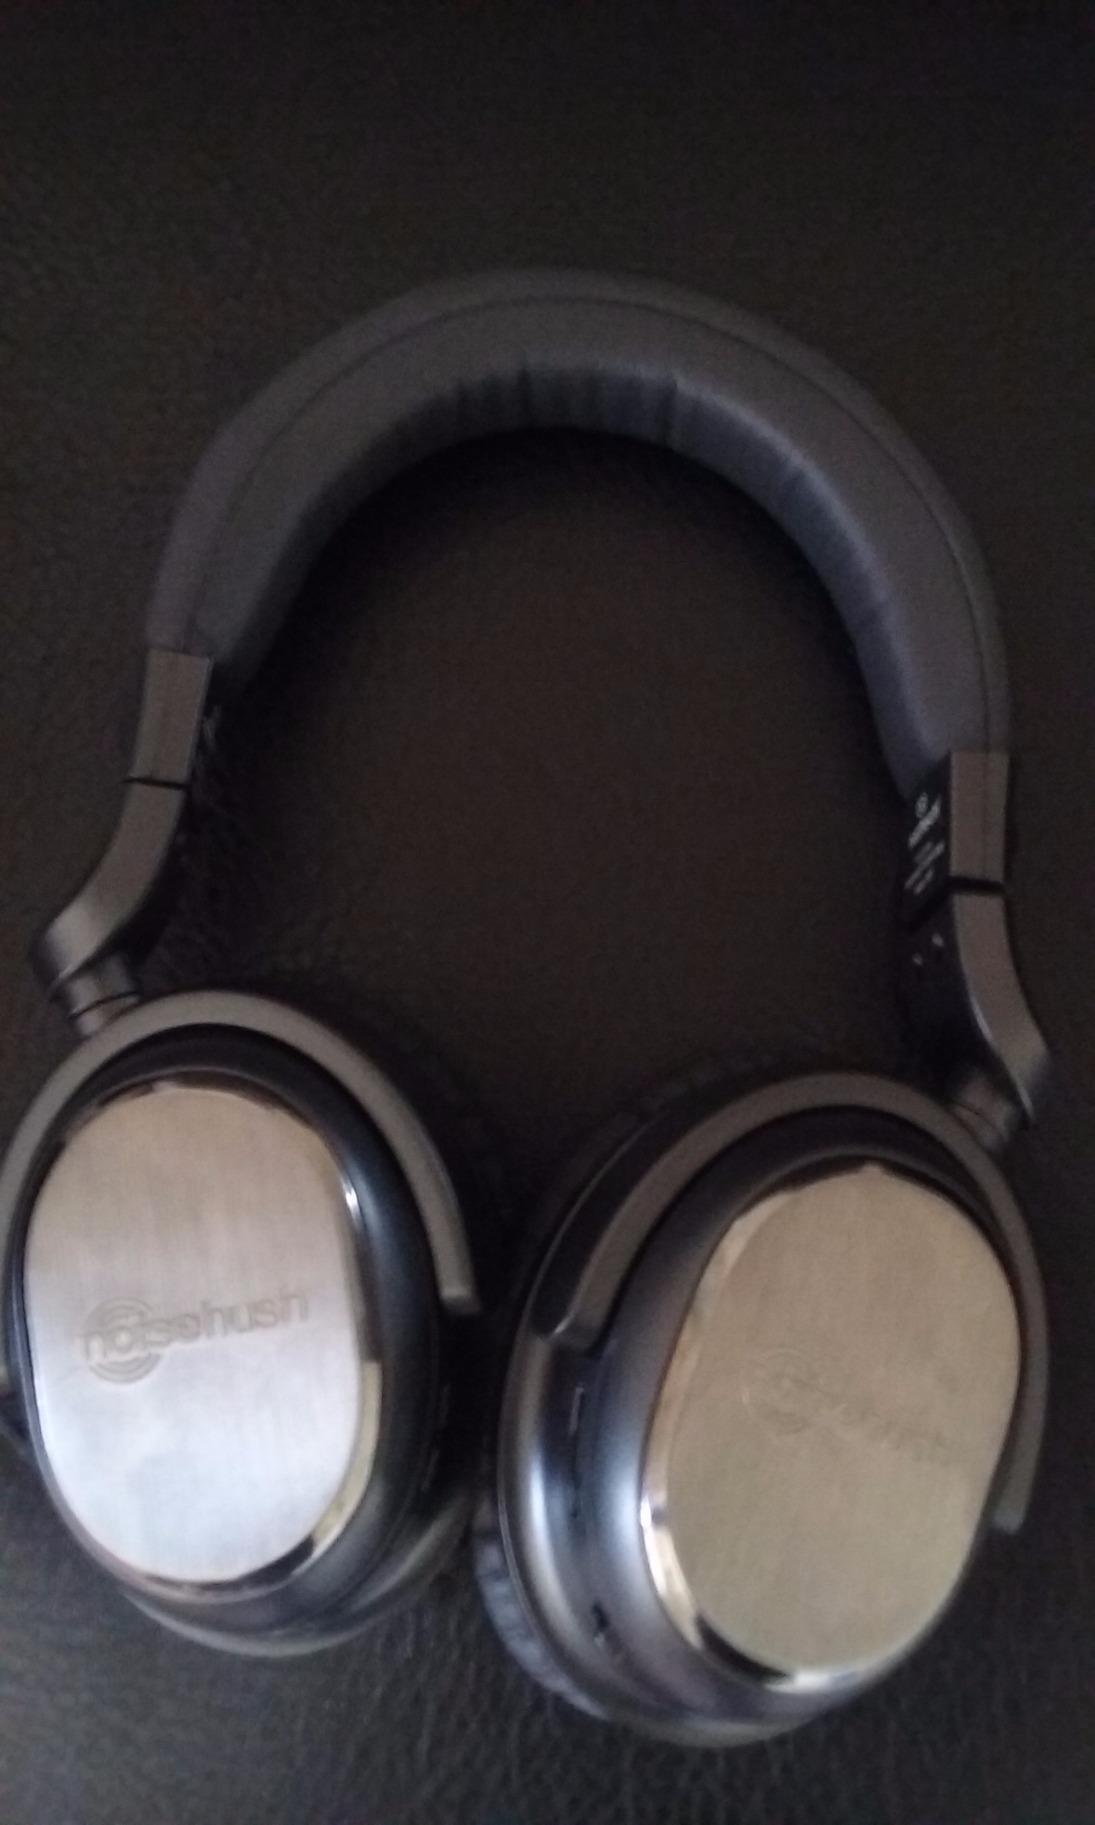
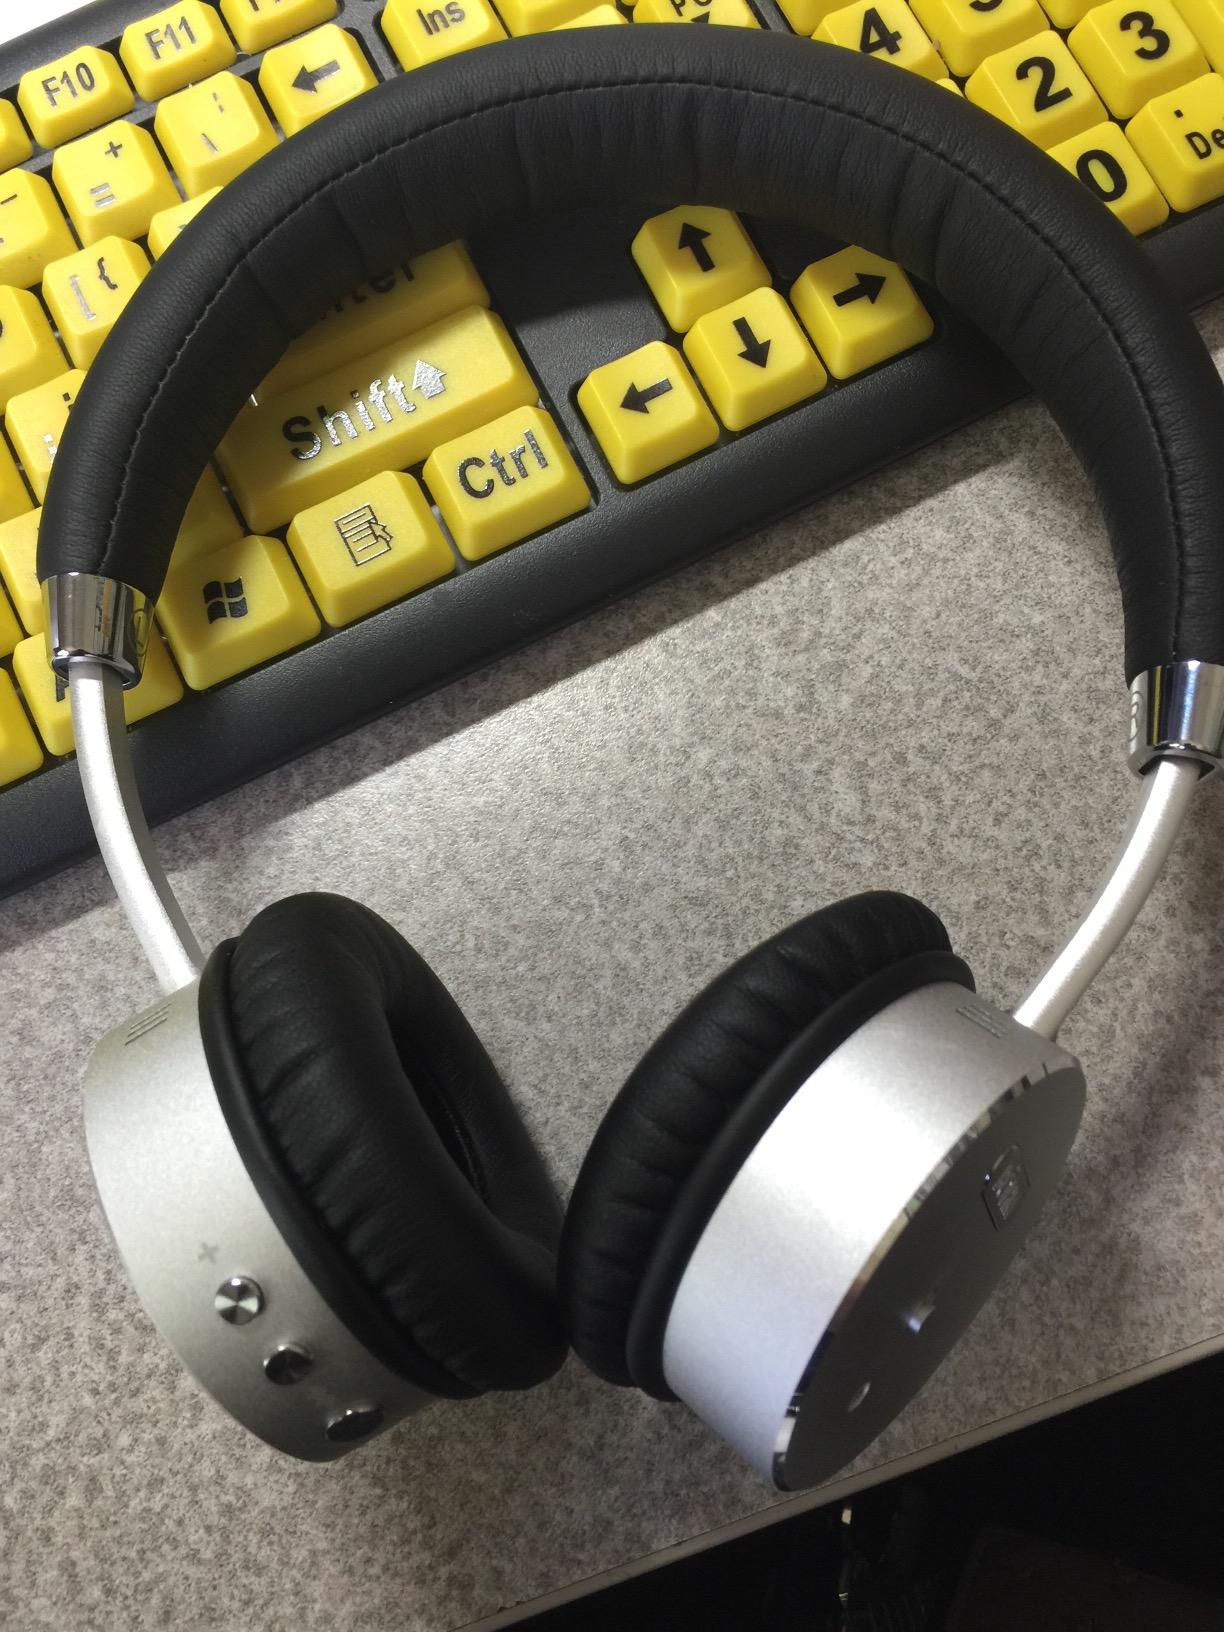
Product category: headphones
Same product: no